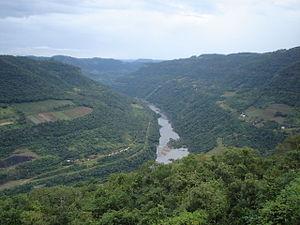
Le rio das Antas est une rivière brésilienne de l'Ouest de l'État de Santa Catarina. Il fait partie du bassin hydrographique du rio Uruguai.
Le rio das Antas est un cours d'eau brésilien de l'État du Rio Grande do Sul.